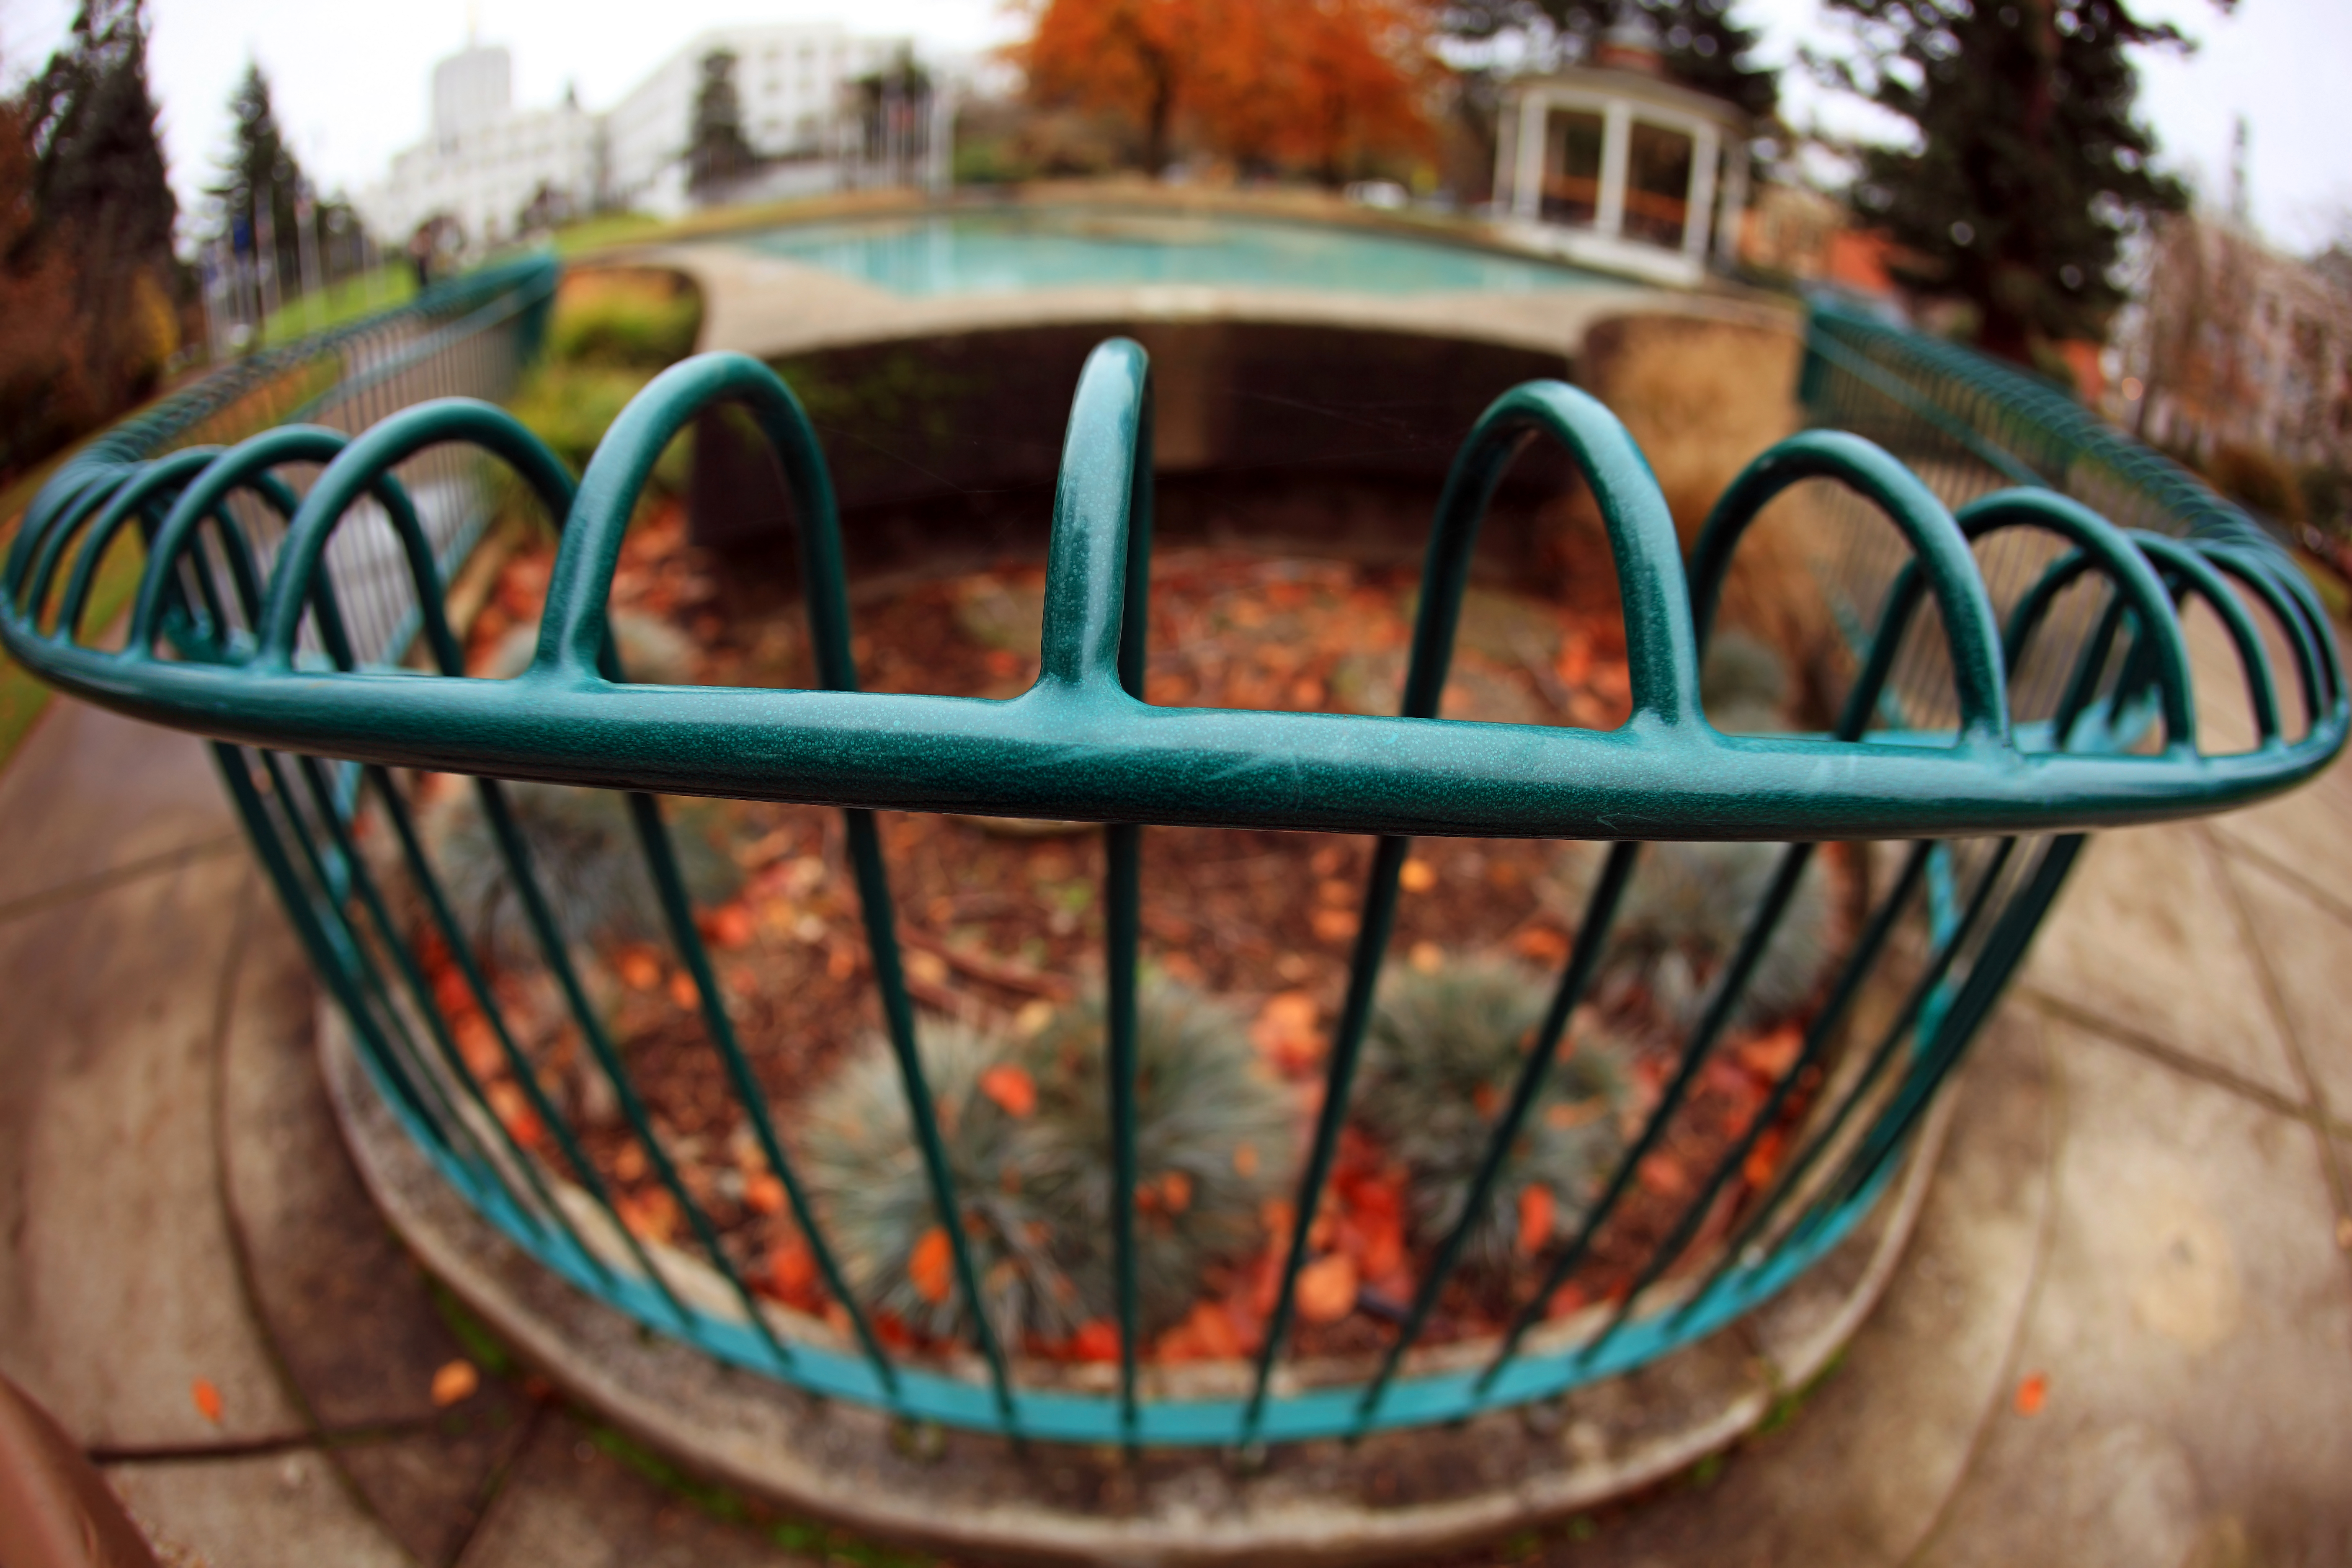
bokeh, fence, wood, wheel, building, green, lens, color, park, blue, fish, capital, playground, eye, fountain, fisheye, state, barrier, dof, salem, friday, oregon, ian, sane, waite, curvaceous, willson, man made object